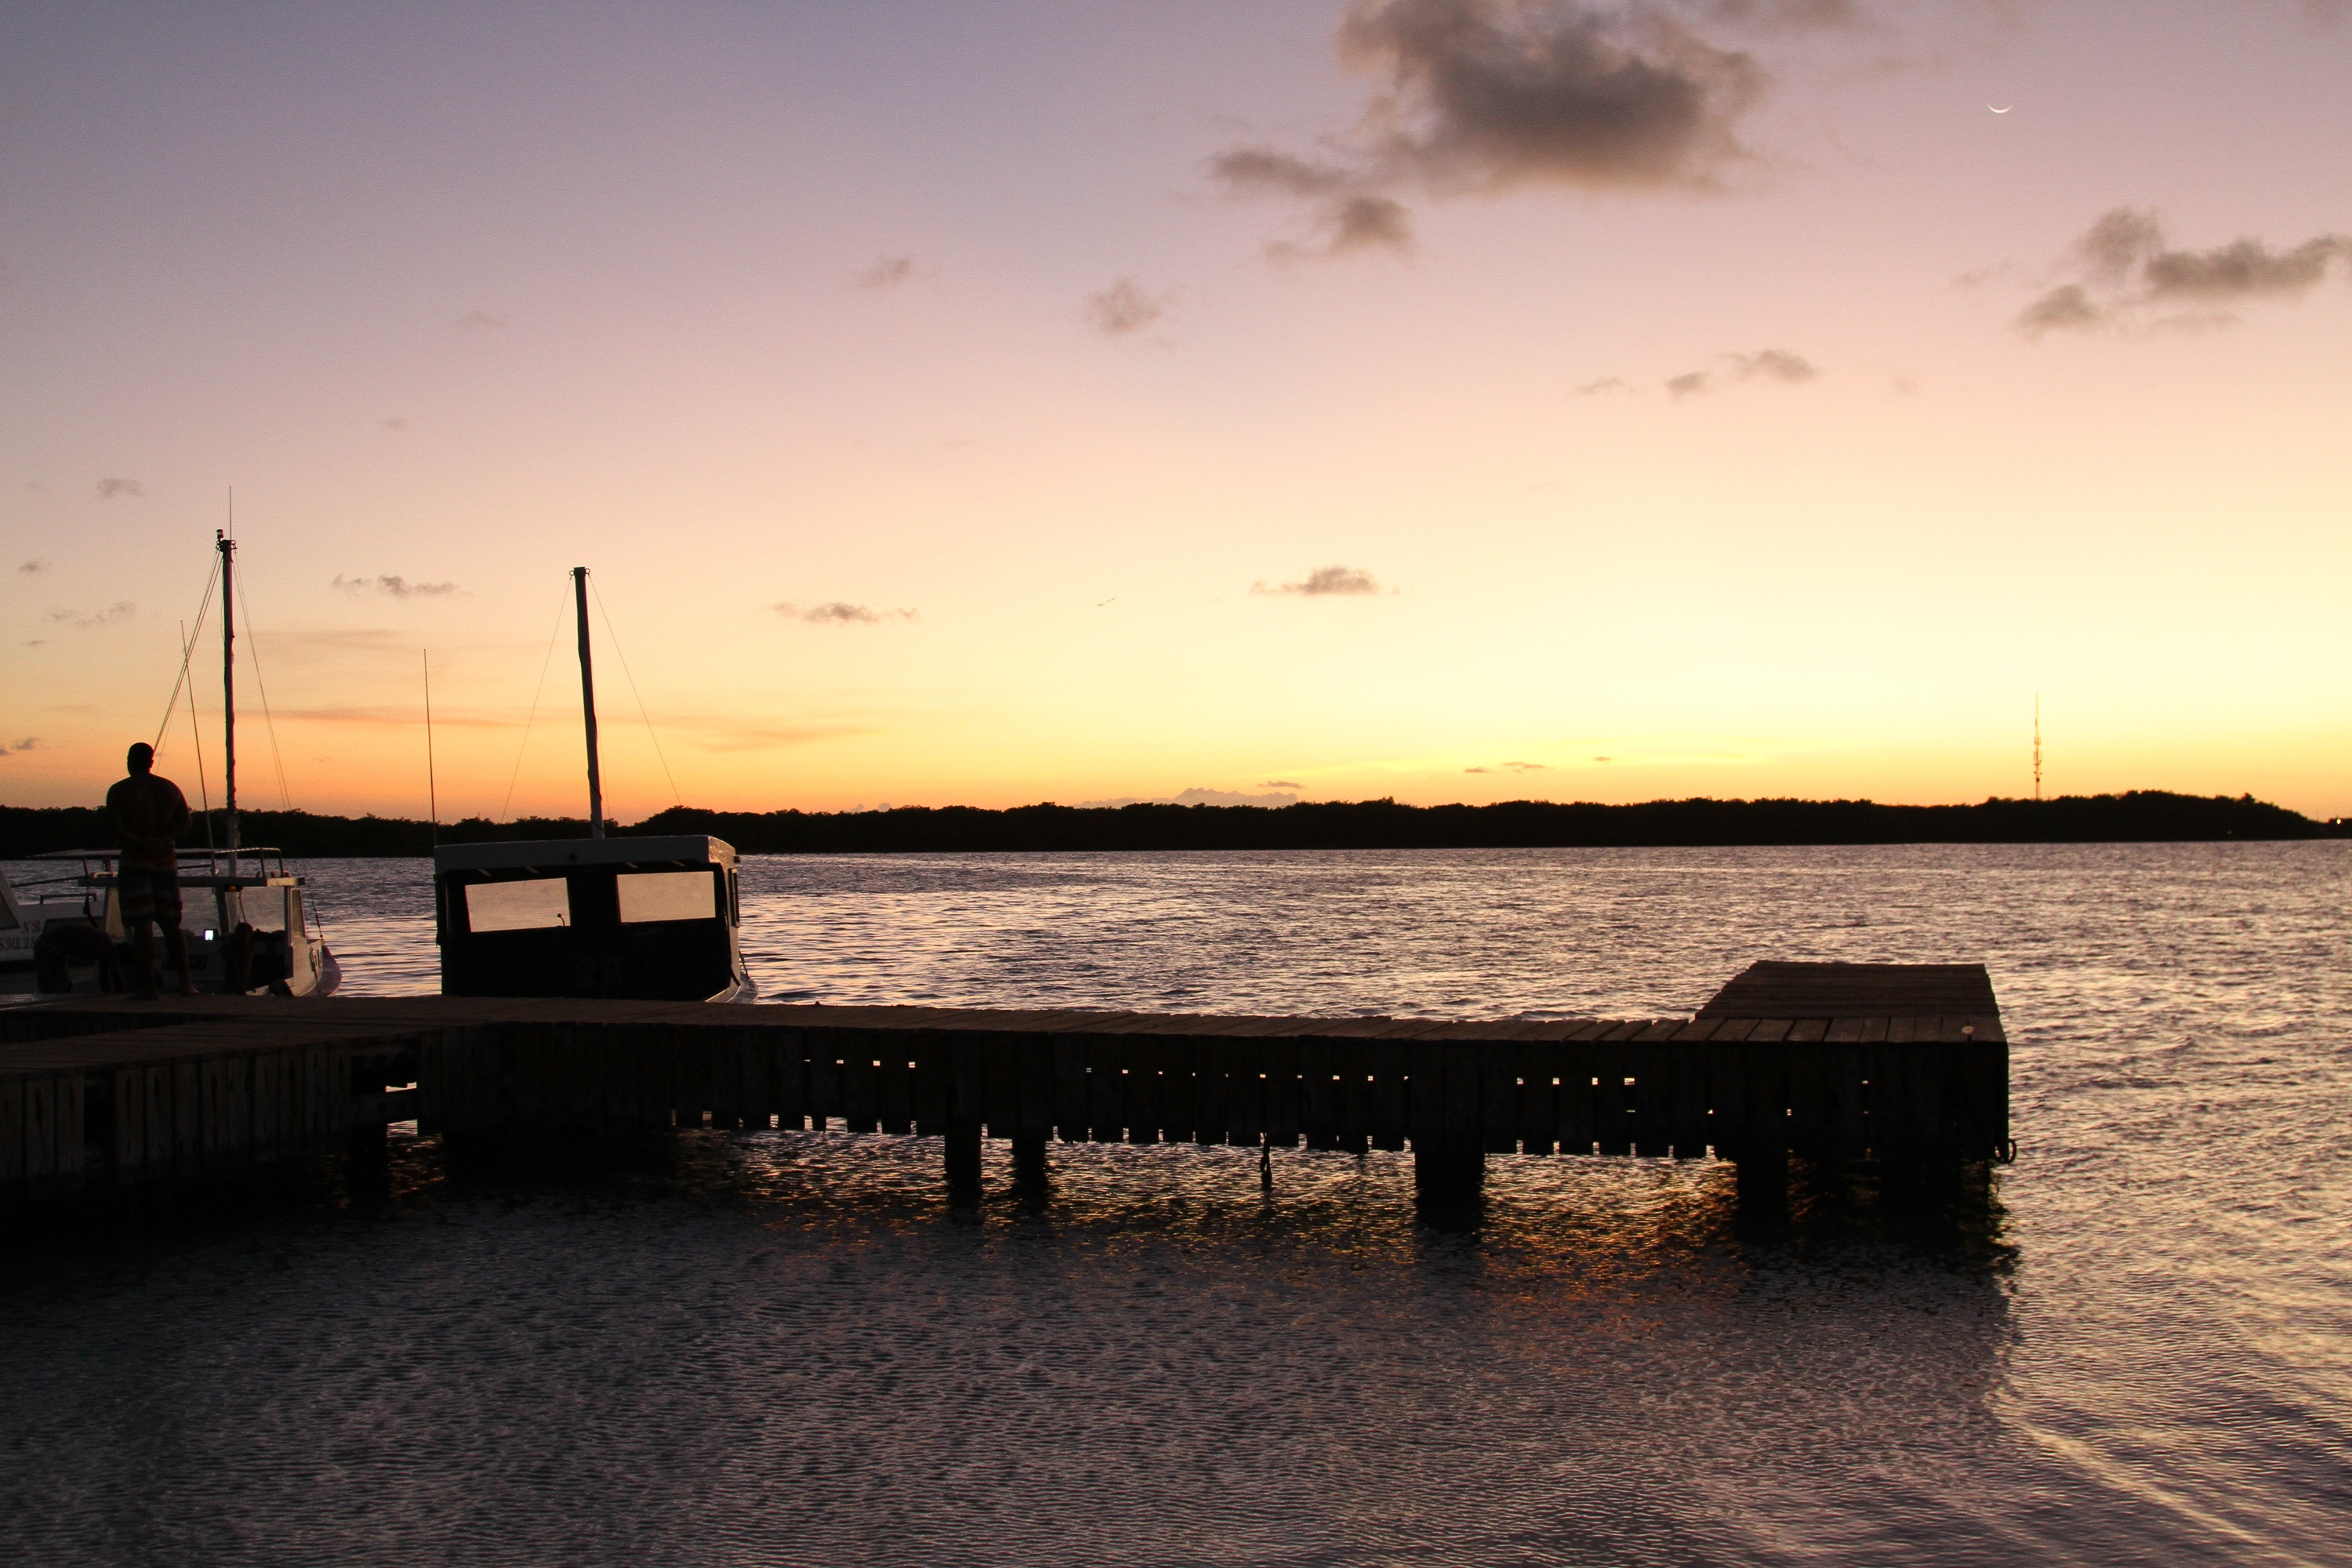
landscape, sea, coast, nature, ocean, horizon, dock, cloud, sunrise, sunset, morning, shore, wave, lake, dawn, pier, summer, dusk, evening, reflection, bay, boats